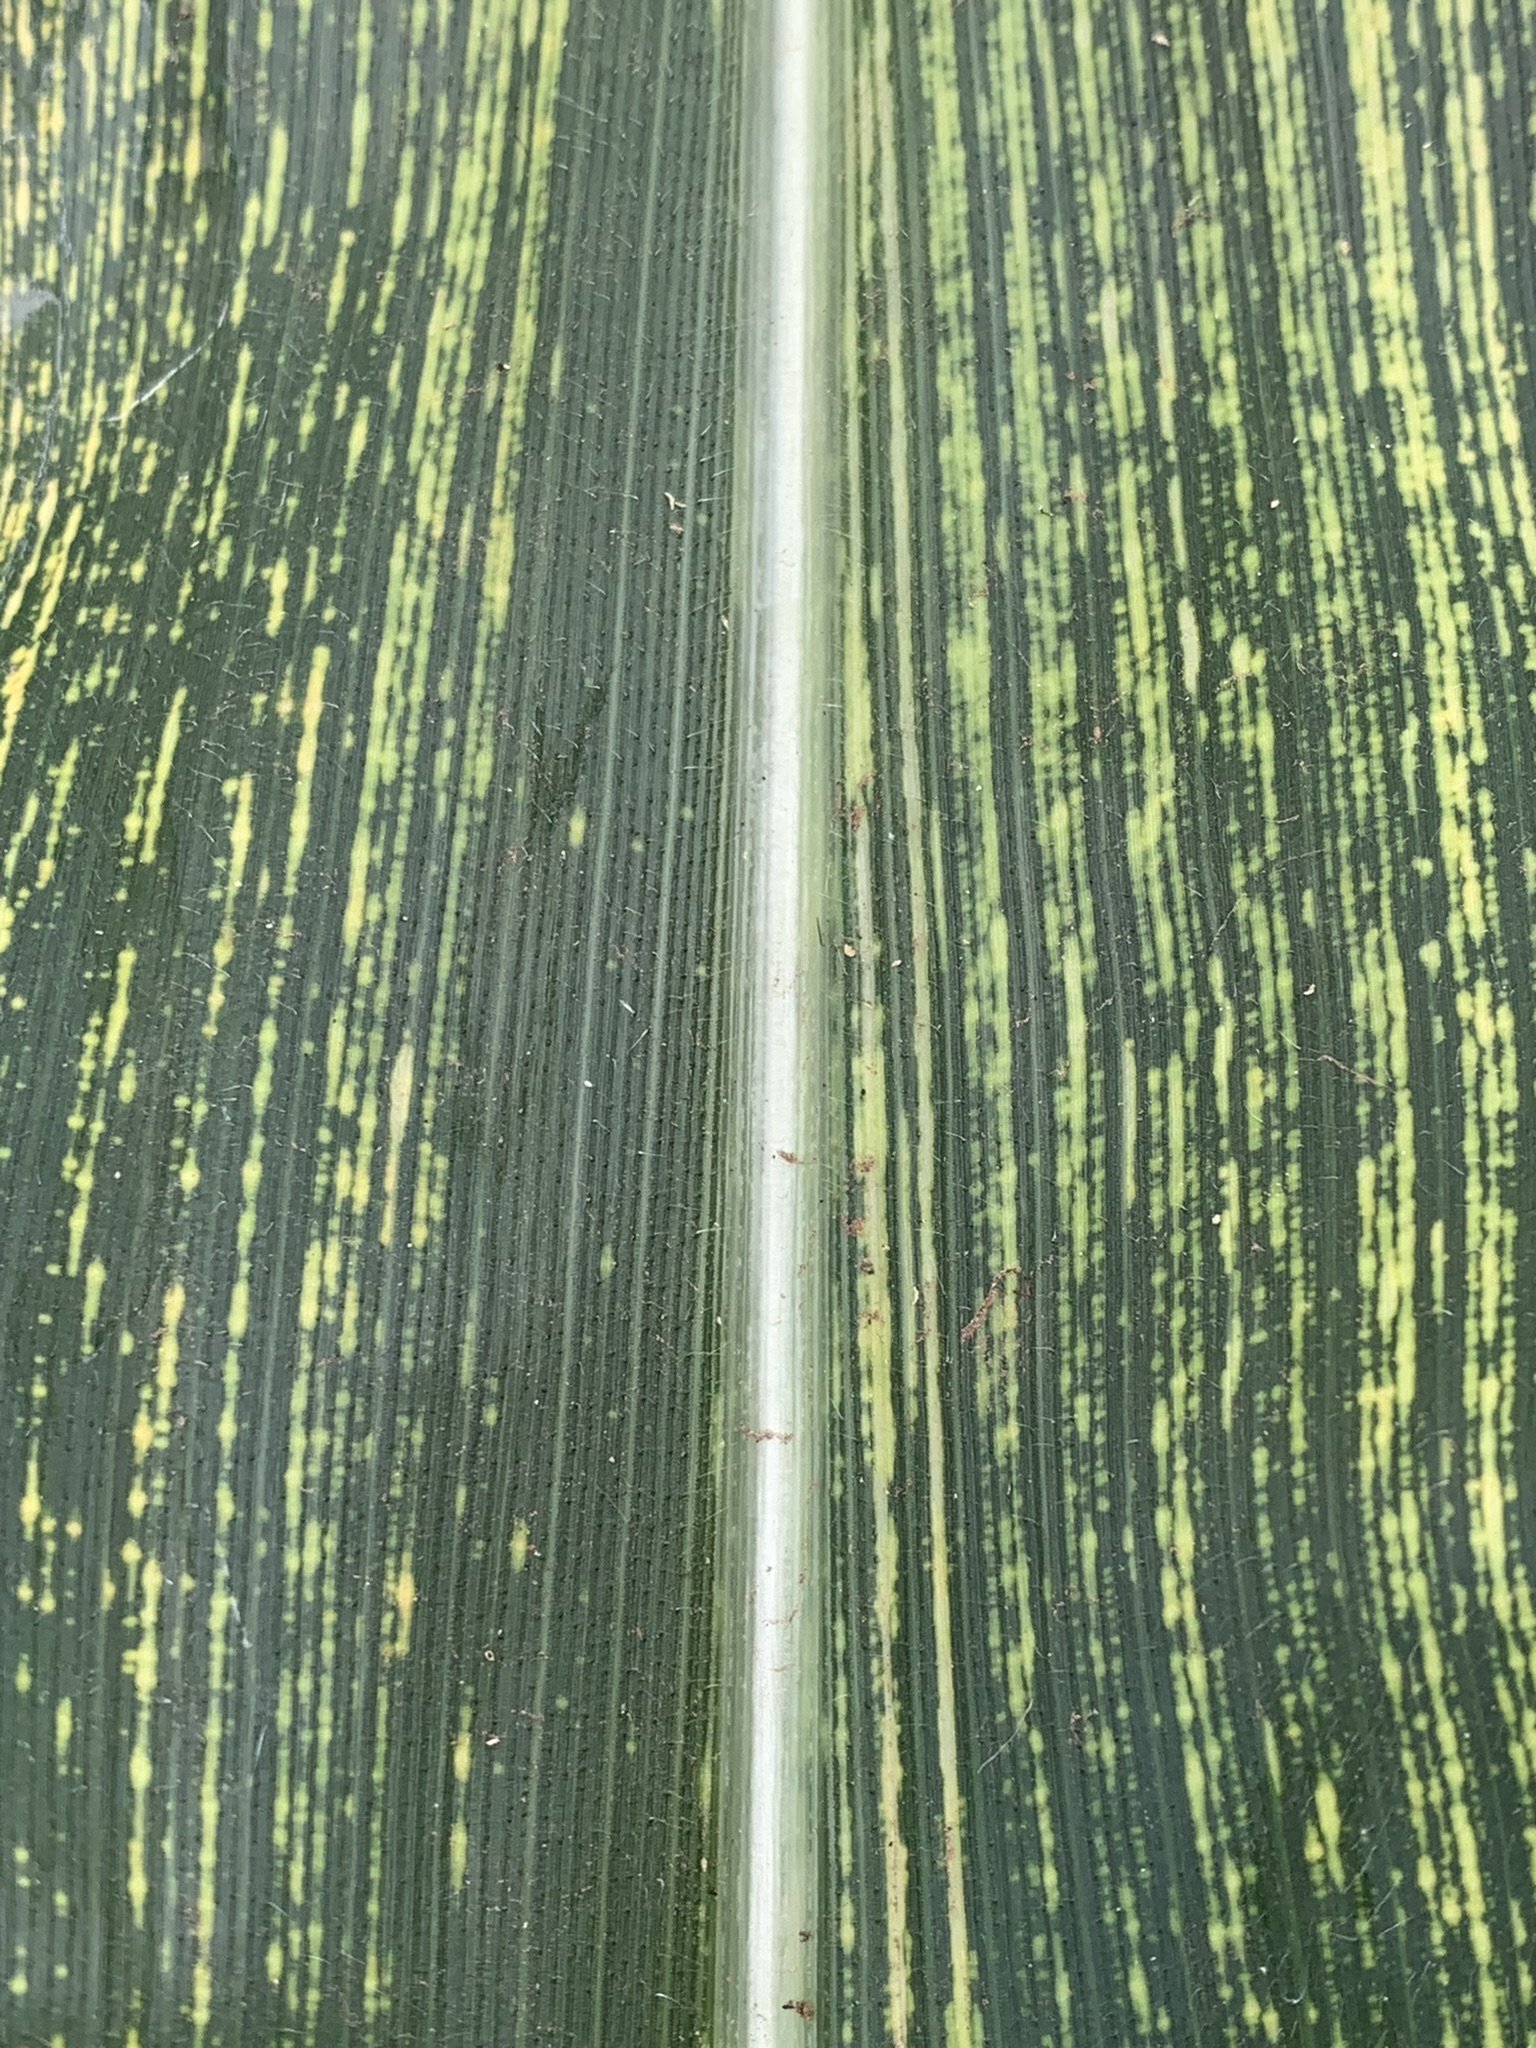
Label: MSV